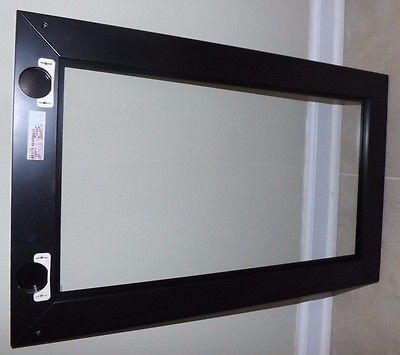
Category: cabinet